Kevin López (footballer)

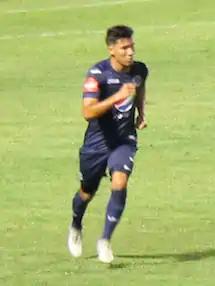
López with Motagua in 2018

Kevin Josué López Maldonado (born 3 February 1996), nicknamed El Choloma, is a Honduran professional footballer who plays as a midfielder for Olimpia and the Honduras national team.